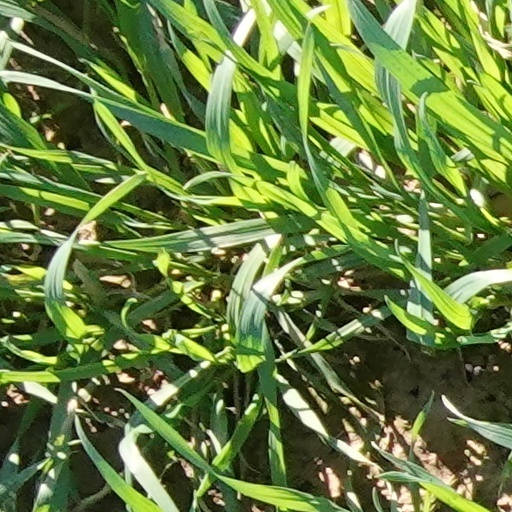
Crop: wheat